Yuki Okinaga Llewellyn

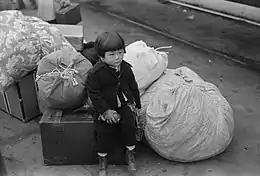
Yuki Okinaga Hayakawa, photographed at Union Station, Los Angeles, by Russell Lee (April 1942)

Yuki Helen Okinaga Hayakawa was born in Los Angeles in 1939, the daughter of Jacob Hideto Okinaga and Mikiko Hayakawa. Her mother was born in Wyoming but raised in Japan. Her parents divorced in 1941. When she was two years old, she and her mother were relocated by the United States government under Executive Order 9066. They were sent to the Manzanar War Relocation Center. A photograph of her as a tiny child, waiting with her mother's bags at Union Station, became famous.